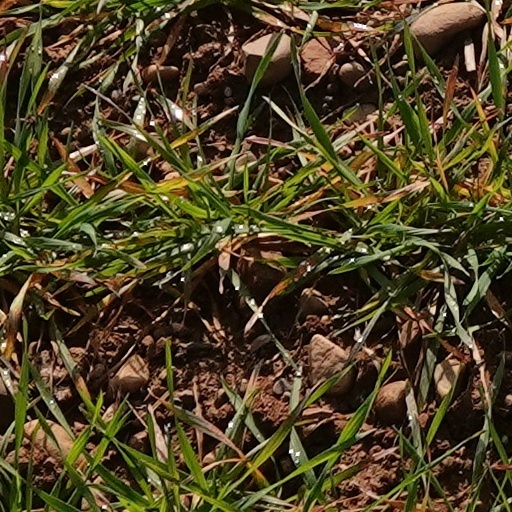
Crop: wheat